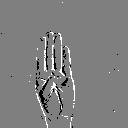
ASL letter: b